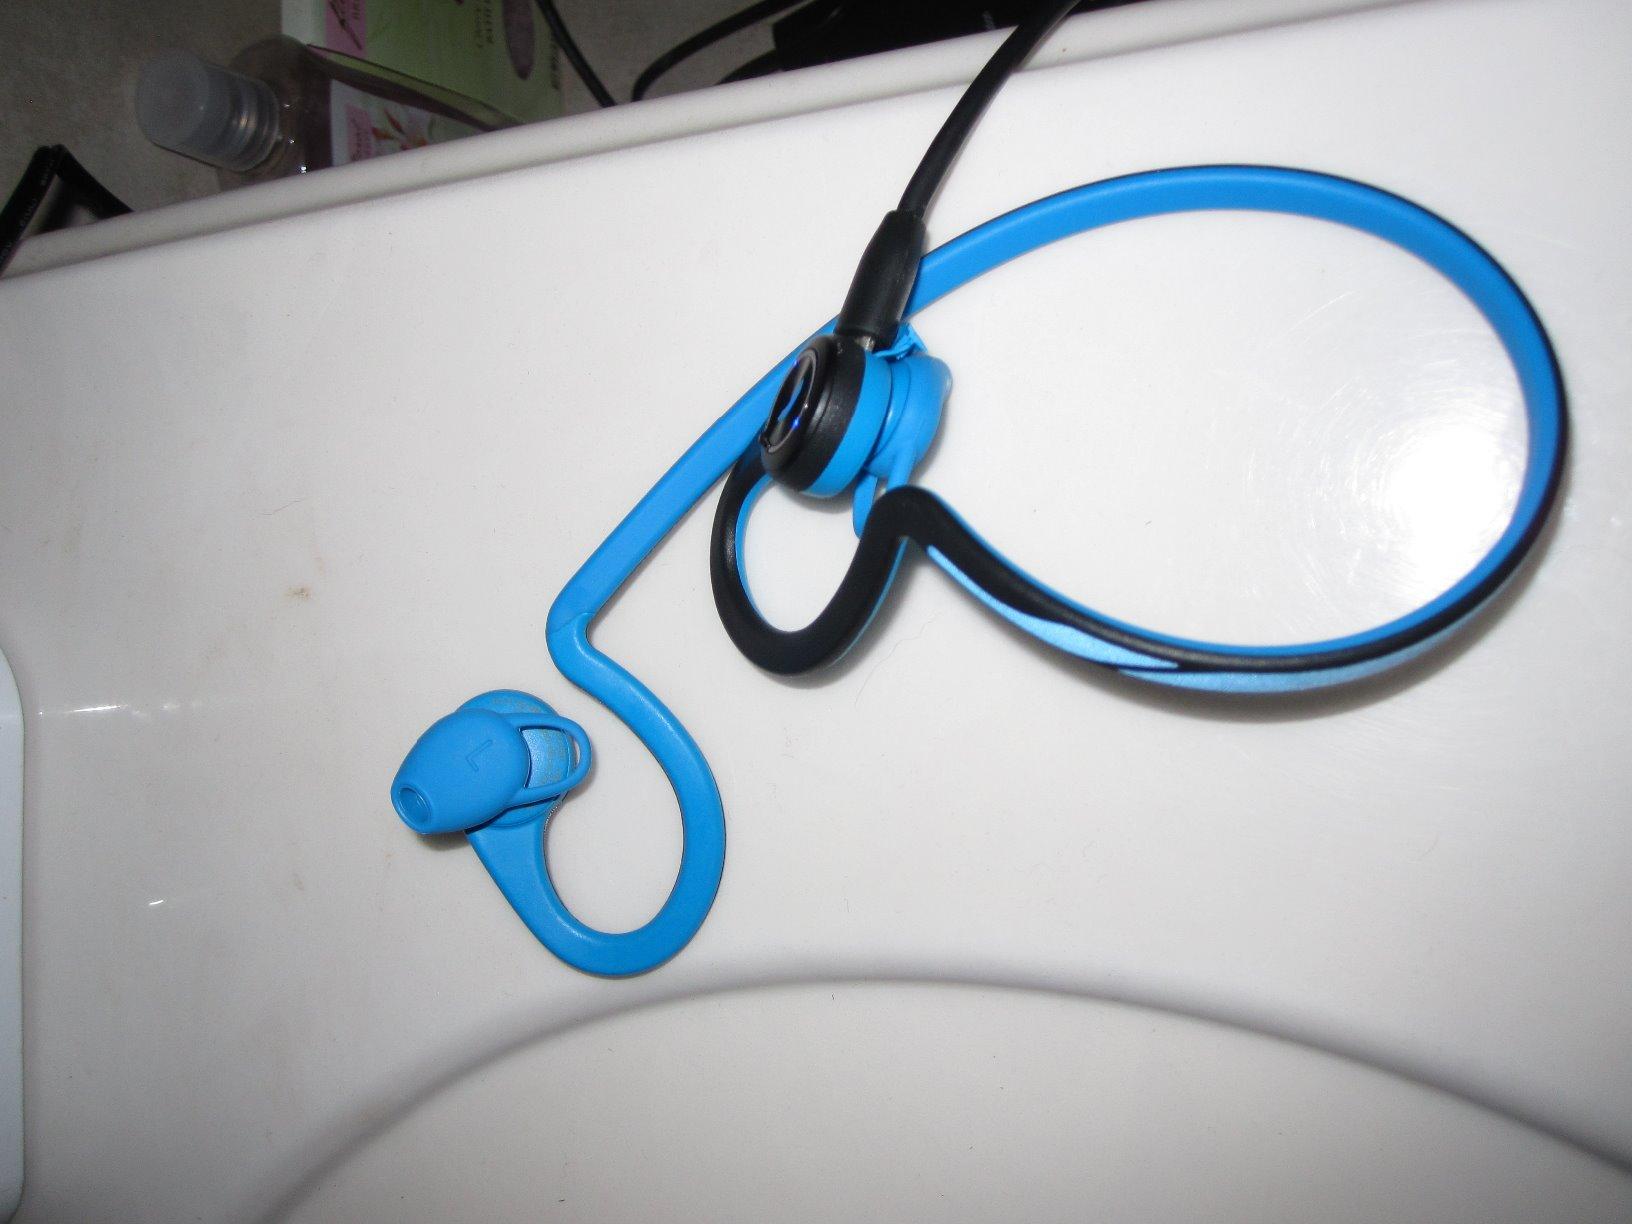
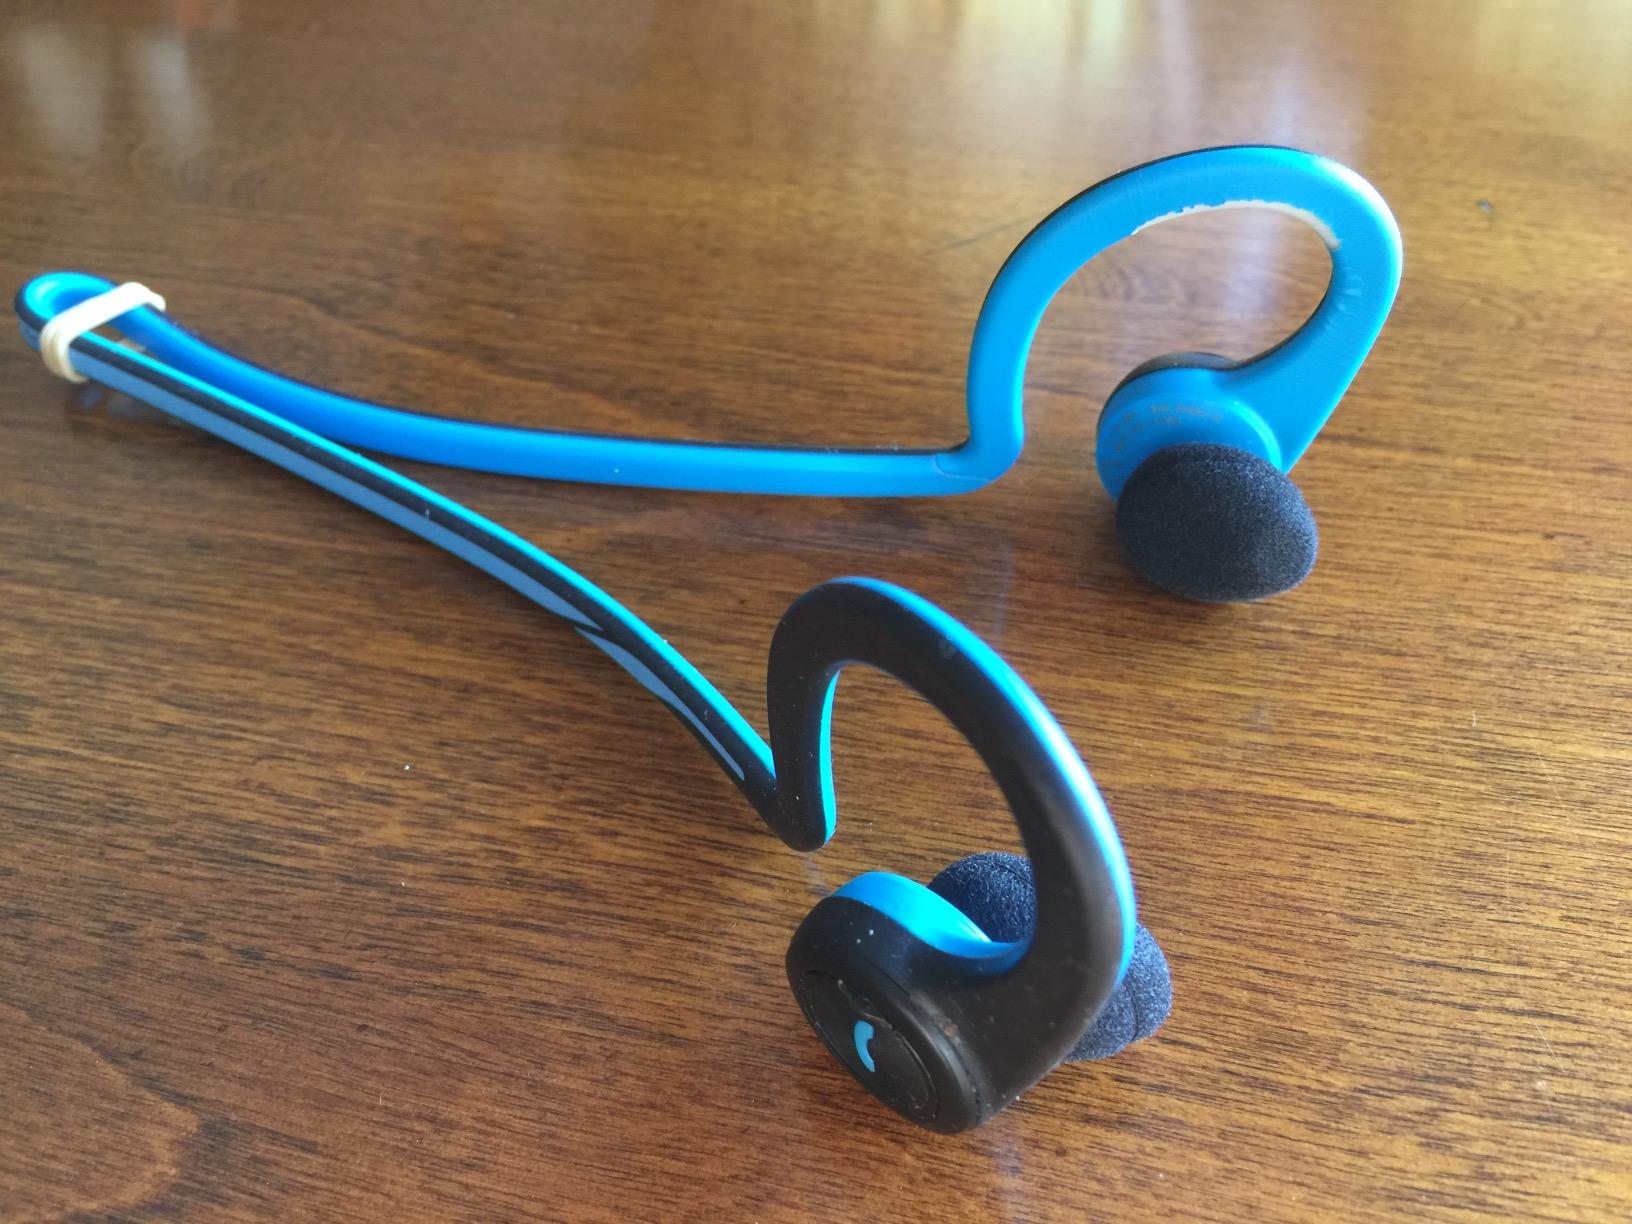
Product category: headphones
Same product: yes